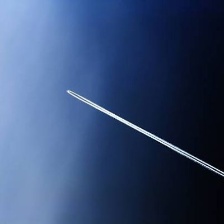
Cloud type: Contrail